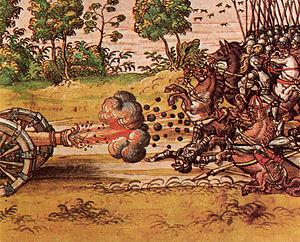
La boîte à mitraille était utilisée comme projectile pour les canons dans les batailles rangées jusqu'aux guerres napoléoniennes. Il s'agit d'un cylindre rempli de balles de plomb que l'artilleur glissait dans le fût du canon. Au moment du tir, les balles étaient violemment éjectées et fusaient par centaines, causant d'énormes pertes dans les rangs des troupes visées. L'utilisation de la boite à mitraille n'étant possible qu'à courte portée, les risques de perte du canon dans une mêlée étaient élevés.